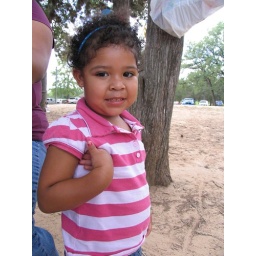
little girl in pink striped shirt